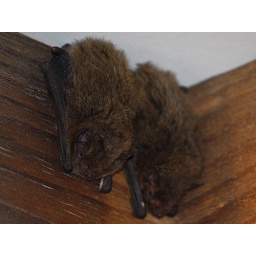
These bats weren't in a belfry they were in the blue boat shed!Length about 5cm.There were 4 of them.